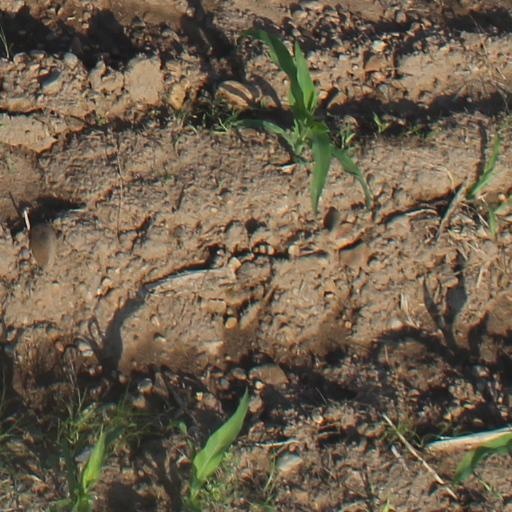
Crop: maize; corn